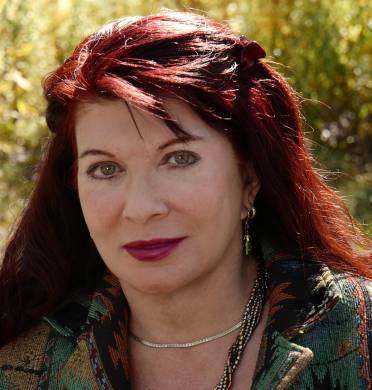
Gender: women